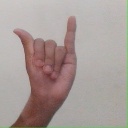
अक्षर: य